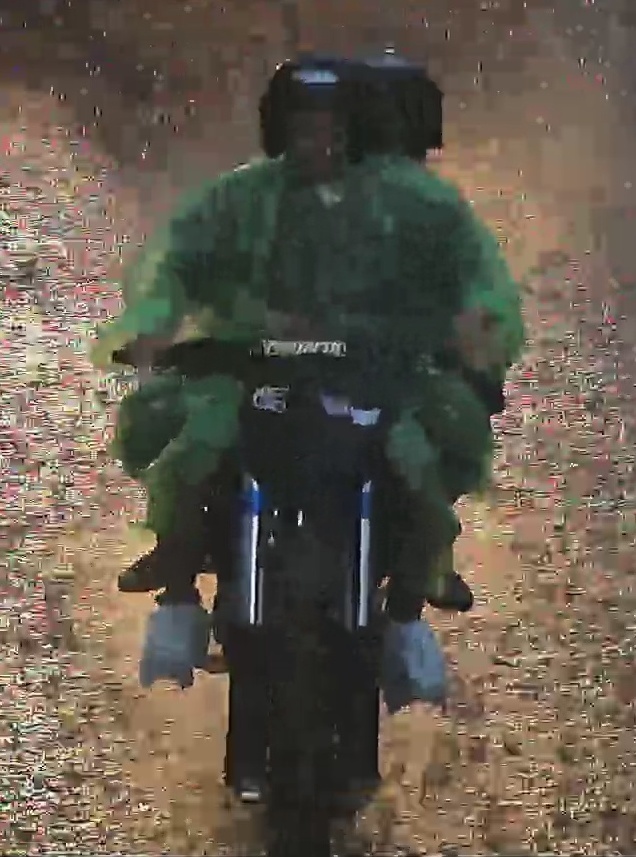
person-with-helmet: 2
person-without-helmet: 0